Canyon Road, Santa Fe, New Mexico

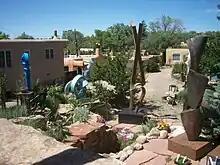
Art installations line this street of almost uniformly adobe-colored structures.

Canyon Road is an art district in Santa Fe, New Mexico with over a hundred art galleries and studios exhibiting a wide range of art, including Native American art and antiquities, historical and contemporary Latino art, regional art, international folk art, and contemporary art.